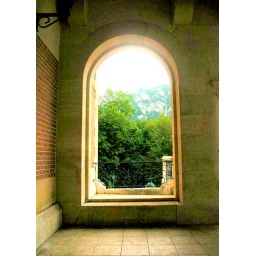
Beautiful window in old castle